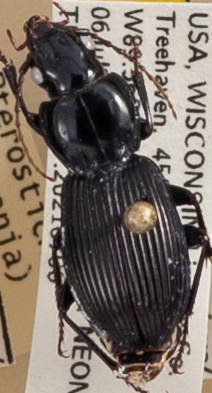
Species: Pterostichus coracinus
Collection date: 2021-07-06
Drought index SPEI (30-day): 0.548
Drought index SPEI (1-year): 0.54
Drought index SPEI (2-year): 1.348